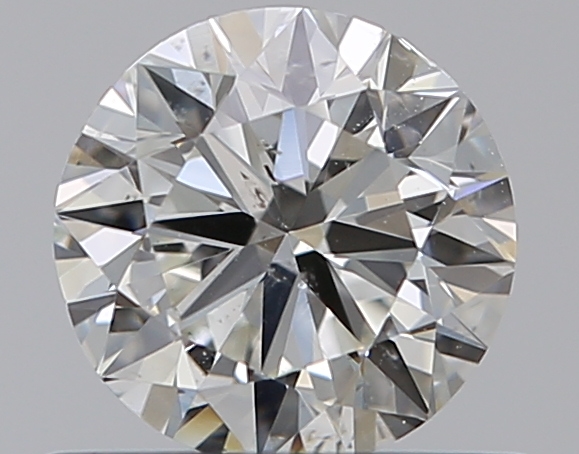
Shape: round
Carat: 0.5
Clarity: SI1
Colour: I
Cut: VG
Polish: EX
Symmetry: VG
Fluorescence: N
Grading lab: GIA
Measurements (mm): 5.01 x 5.05 x 3.12